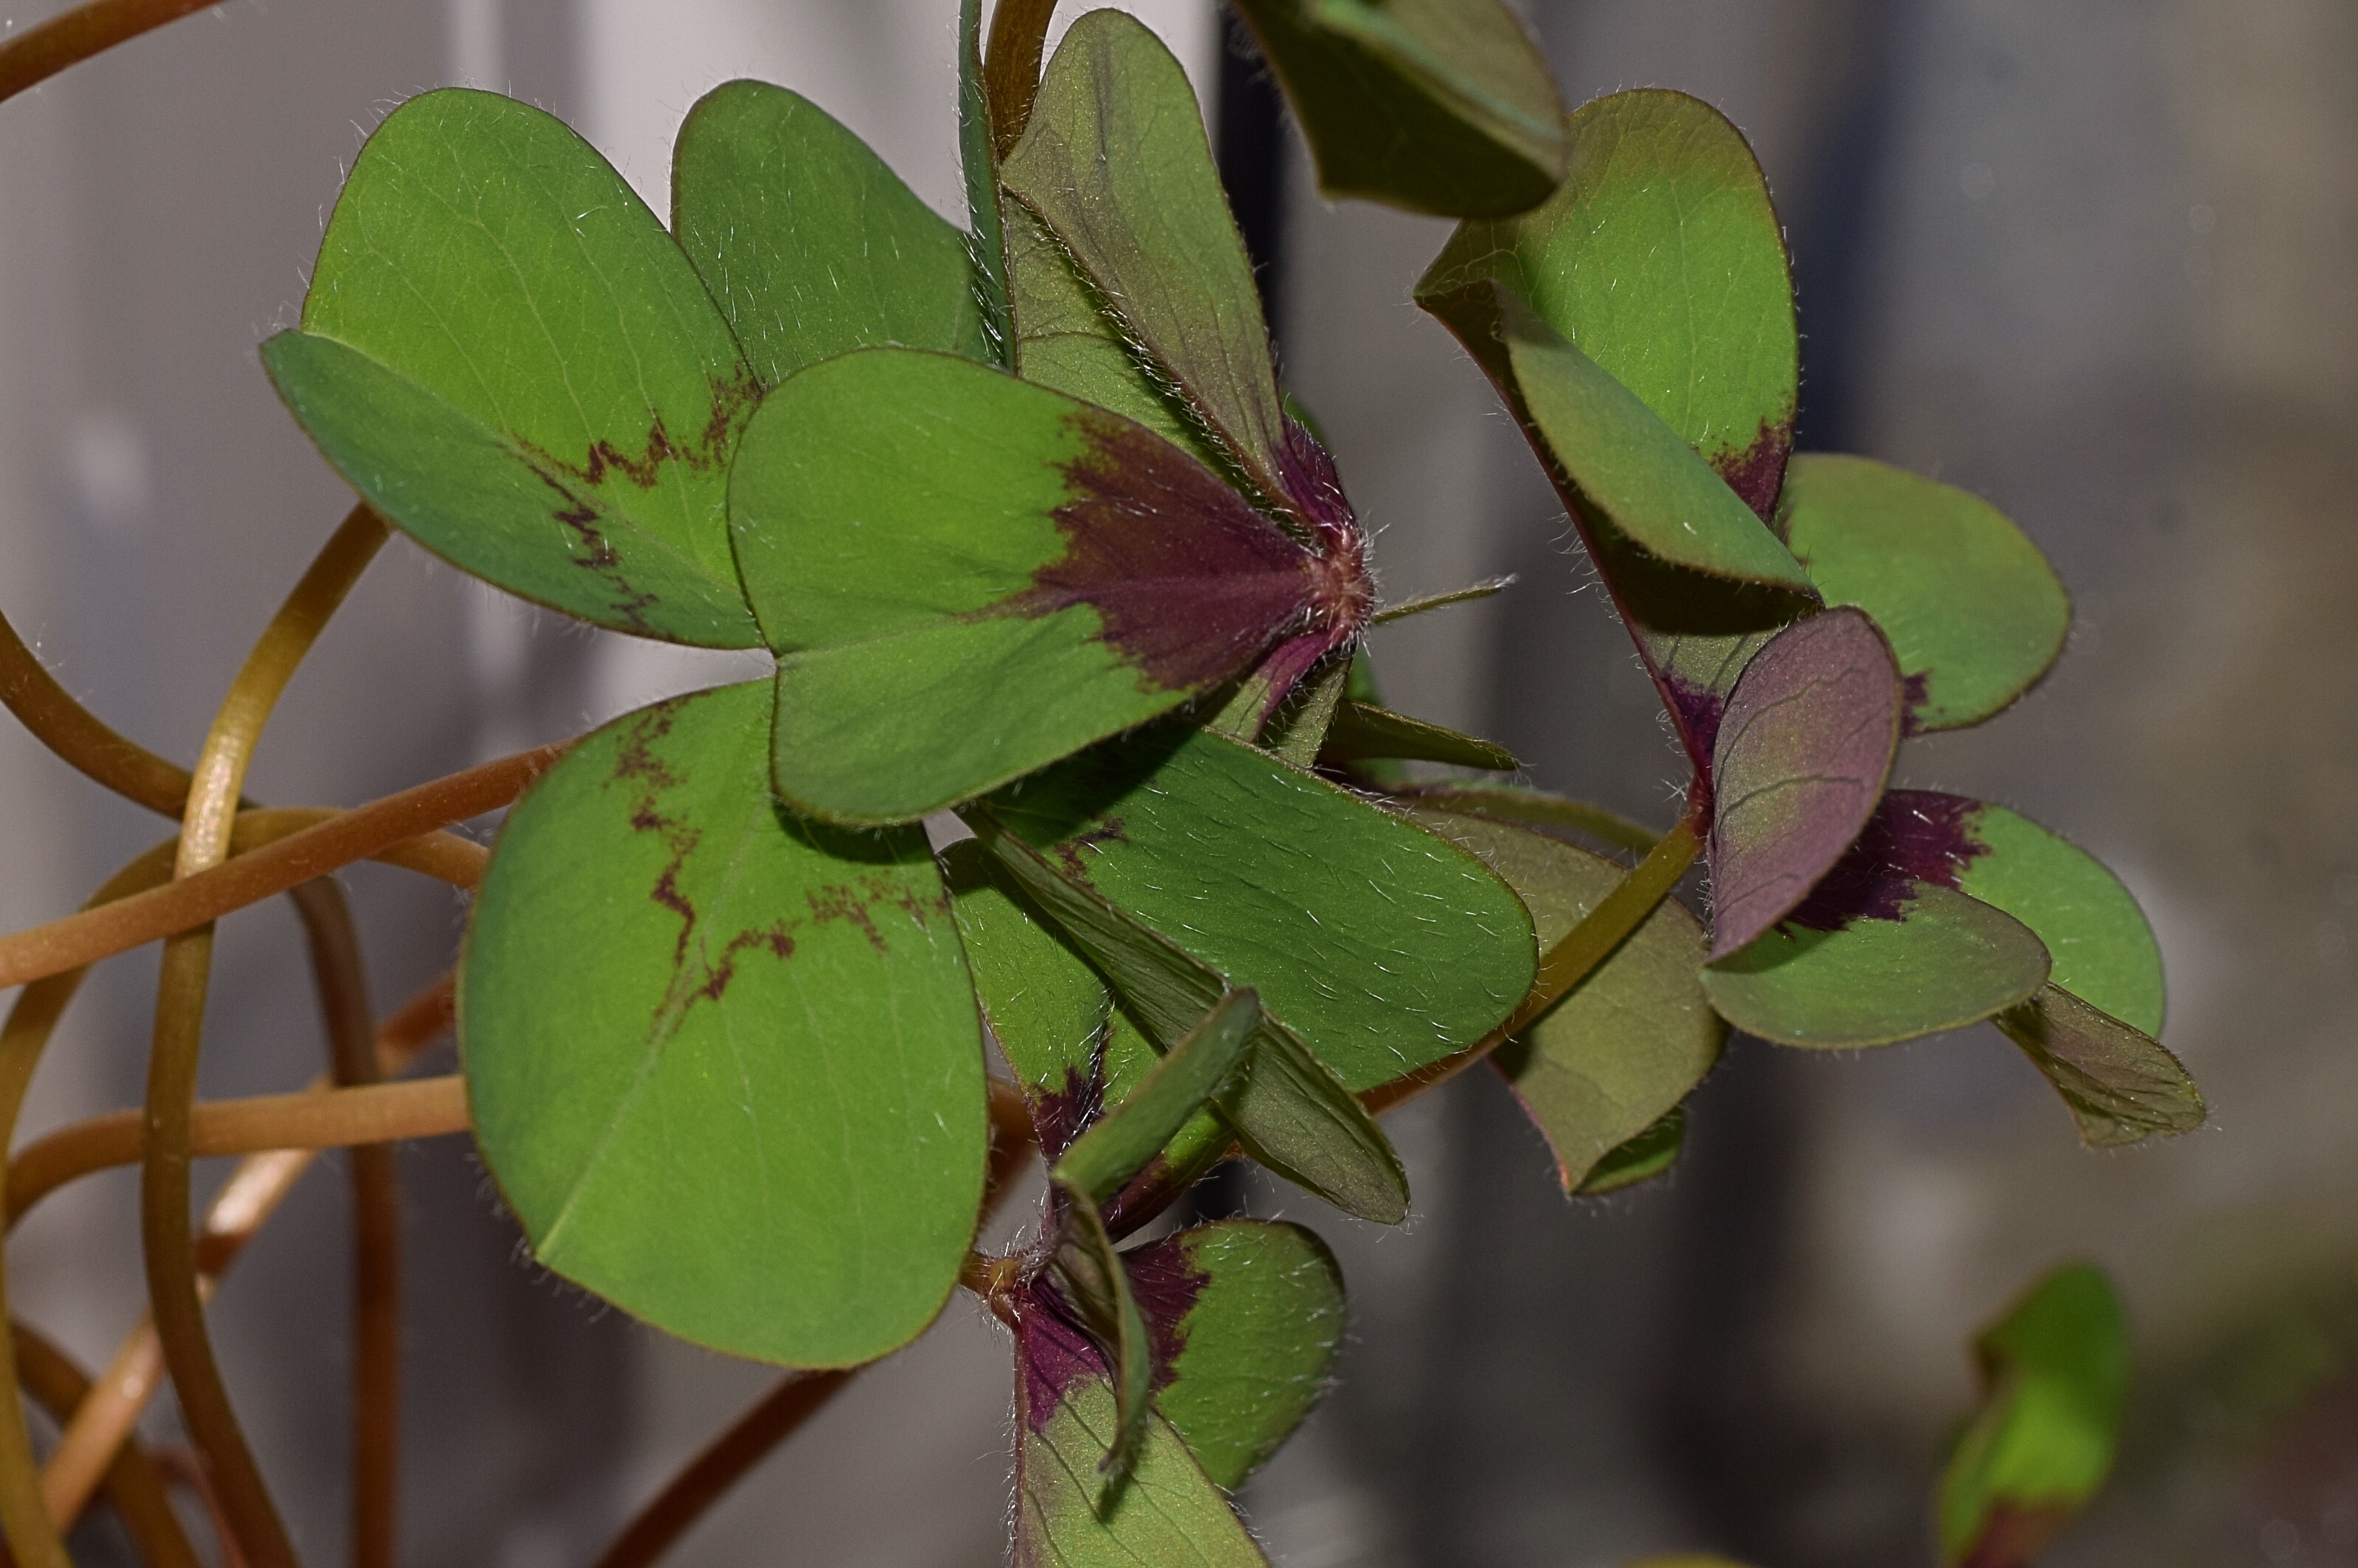
tree, nature, branch, blossom, plant, leaf, flower, green, produce, botany, close, flora, wildflower, shrub, klee, macro photography, flowering plant, plant stem, woody plant, land plant